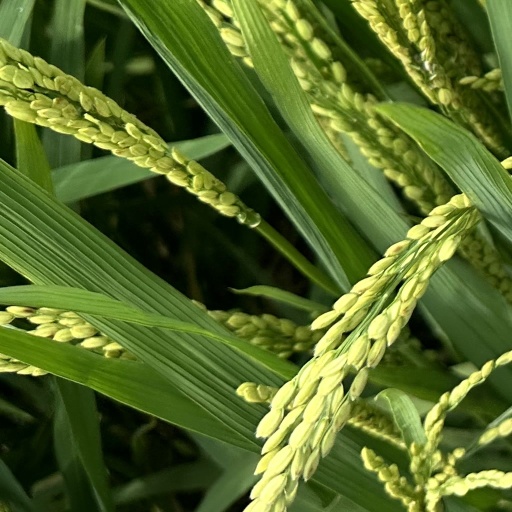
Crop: rice